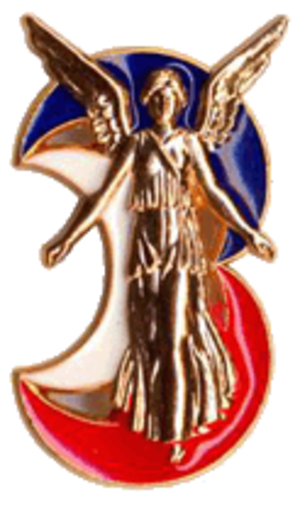
Insigne de la 3e BM
La force Scorpion est la principale force interarmes de l'Armée de terre française.
Cet article présente l'organisation de l'Armée de terre française et ses évolutions de la fin de la guerre froide jusqu'au plan de réorganisation nommé « Au contact », en vigueur depuis le 1ᵉʳ juillet 2016.
La 3ᵉ division est une grande unité de l'Armée de terre française.